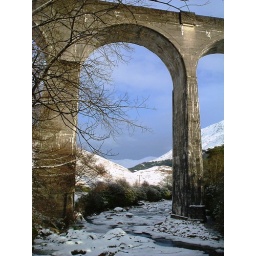
Picture taken showing the water under the Viaduct and blue in the sky